Zhangqiu, Jinan

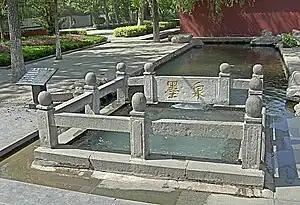
Baimai Springs

Located in central Shandong province, Zhangqiu is 50 kilometers to the east of Jinan, the capital of Shandong province. It is 120 kilometers north from Mount Tai and the Yellow River is the north border of Zhangqiu. Jinan Yaoqiang International Airport is situated at Yaoqiang Village of Zhangqiu.